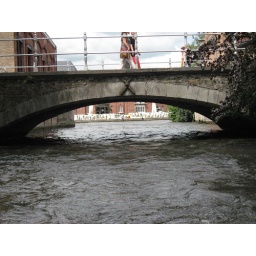
Really low bridge we went under on the boat